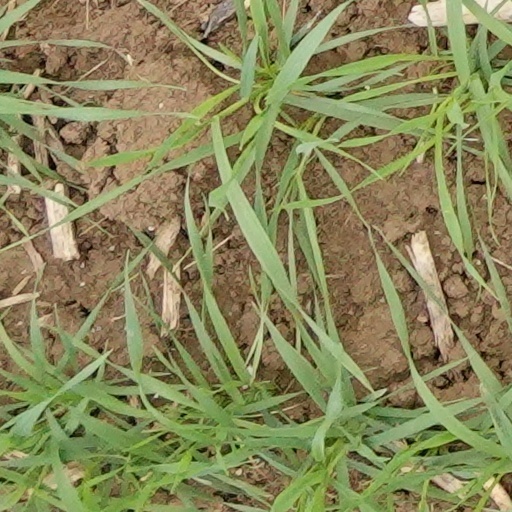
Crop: wheat